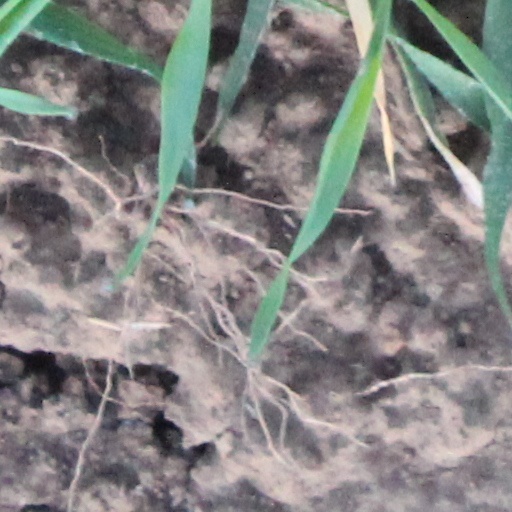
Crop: wheat